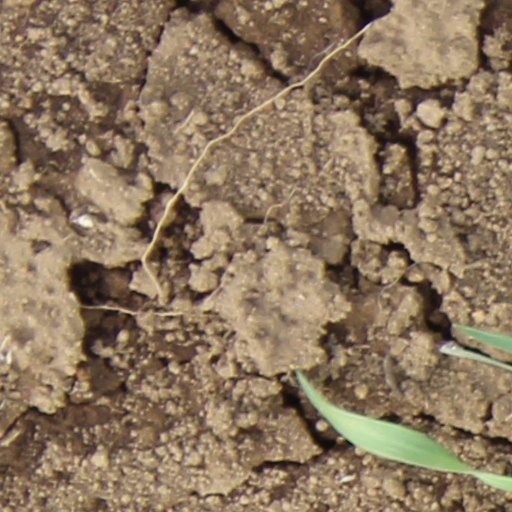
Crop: wheat